Evansville Purple Aces

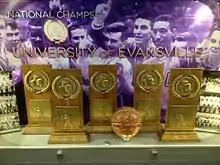
The memorial display case at the Ford Center honoring UE's championship tradition

The first officially sanctioned Evansville College baseball team was formed in 1924. John Harmon was hired as the first head coach of the then-Evansville College Pioneers. Their first game was against Bethel College, which led to a 5–4 Pioneers victory, marking their first in school history.